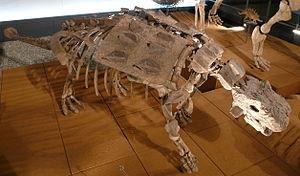
Le musée préfectoral des dinosaures de Fukui est un musée consacré aux dinosaures, situé dans la ville de Katsuyama, préfecture de Fukui au Japon. Ouvert le 14 juillet 2000, c'est un des nombreux musées au Japon financés par une préfecture.